Cipher Bureau (Poland)

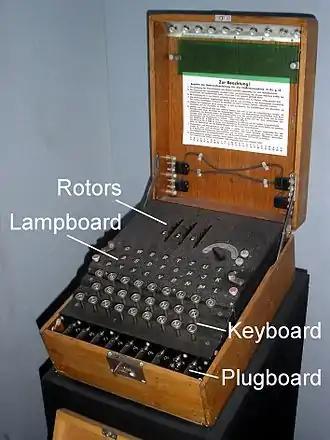
Enigma, an electro-mechanical rotor machine with scrambler comprising entry drum, three rotors, and reflector. This military model also has a plugboard.

In the crucial month of August 1920 alone, Polish cryptologists decrypted 410 signals: